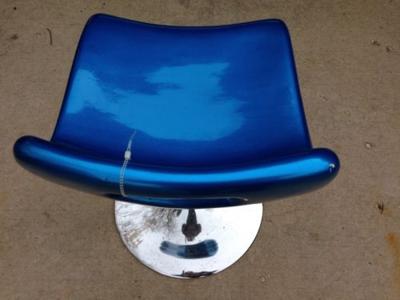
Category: chair